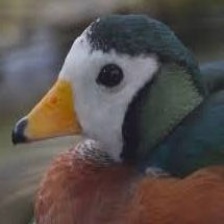
Species: AFRICAN PYGMY GOOSE
Scientific name: NETTAPUS AURITUS
ImageNet parent category: goose